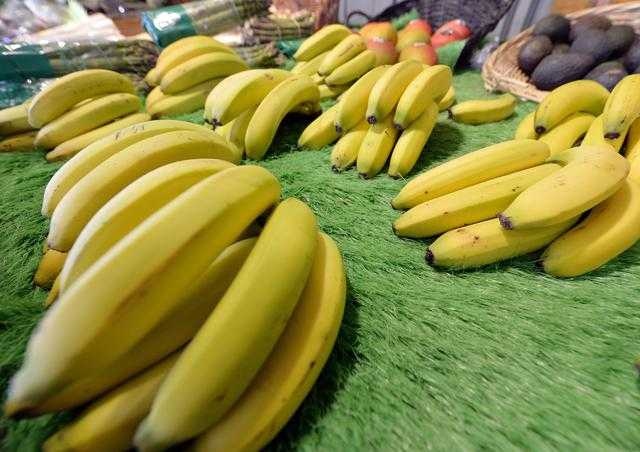
Label: Banana